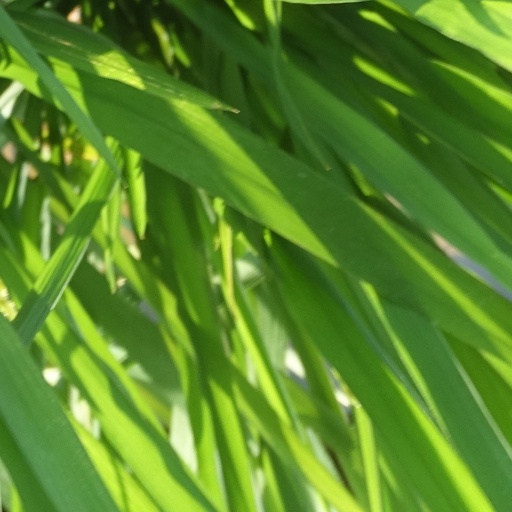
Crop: rice